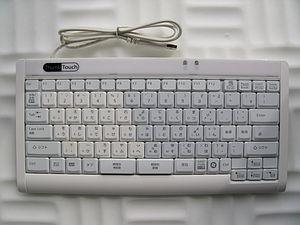
La touche de sélection de la langue d'entrée est une touche de clavier d'ordinateur destinée à traduire en caractères complexes les caractères entrés au clavier. Cette touche se retrouve habituellement sur les claviers d'ordinateur utilisés pour entrer des caractères japonais ou coréens.